James E. M. Barkman House

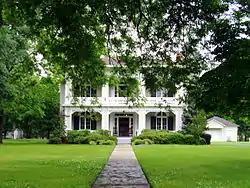

The James E. M. Barkman House is a historic house located at 406 North 10th Street in Arkadelphia, Arkansas.